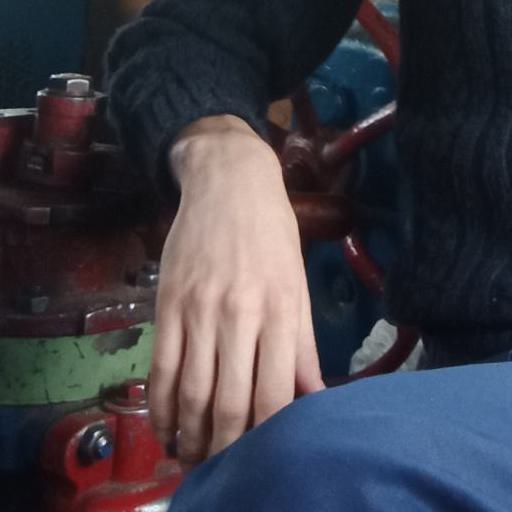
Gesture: no_gesture